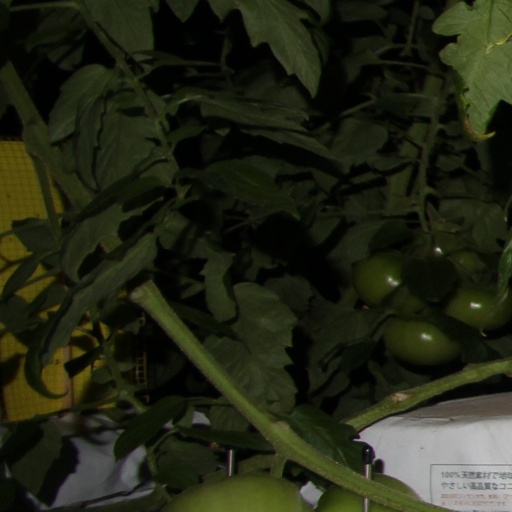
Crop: tomato